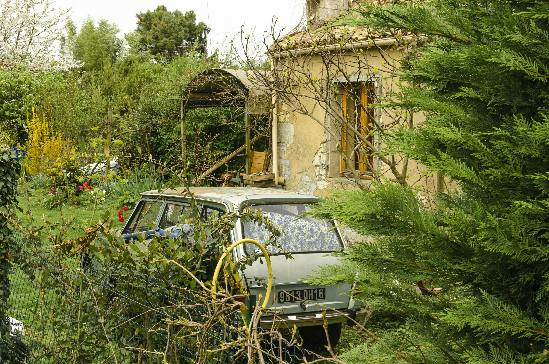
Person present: No